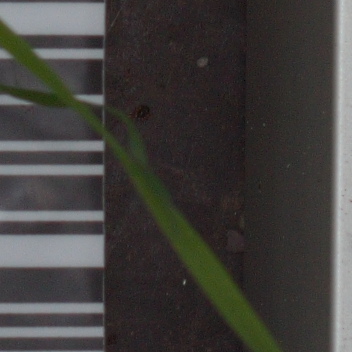
Label: black_grass